Aizawl FC

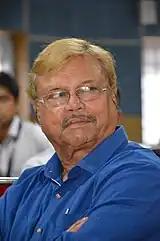
Jahar Das managed Aizawl in 2016, helped the team reaching Federation Cup final in that season.

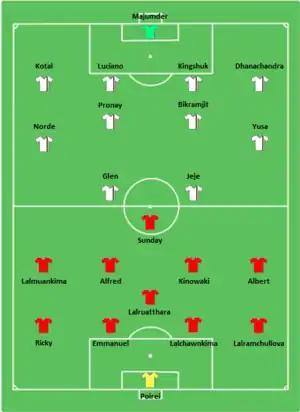
Aizawl (in red) and Mohun Bagan line-up at the 2015–16 Indian Federation Cup final

In September 2012, they participated in 2012 Indian Federation Cup qualifiers. Finally, the team qualified for I-League 2nd Division after its second attempt. In 2013, Aizawl reached the final of Bordoloi Trophy, but lost 1–0 to Bhawanipore. In 2015, they won the 2015 I-League 2nd Division, defeating Chanmari 4–2 in the final match. Thus they granted permission to participate in India's top-tier football tournament I-League in 2015–16 season, the first team from Mizoram to do so. Later Jahar Das was appointed head coach, and the club achieved runners-up position at the 2015–16 Indian Federation Cup.